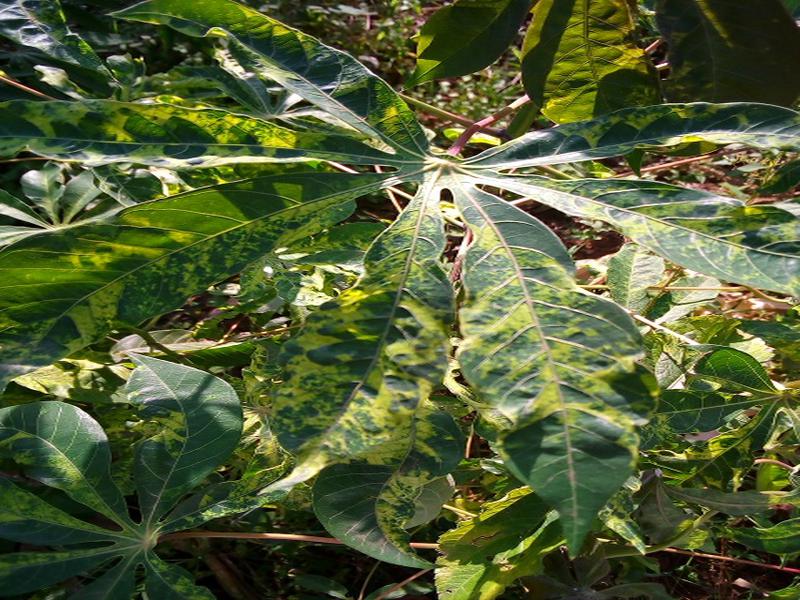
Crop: cassava
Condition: mosaic_disease